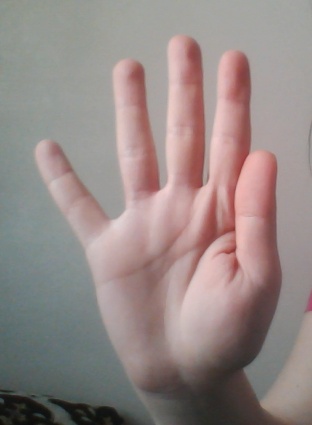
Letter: sheen